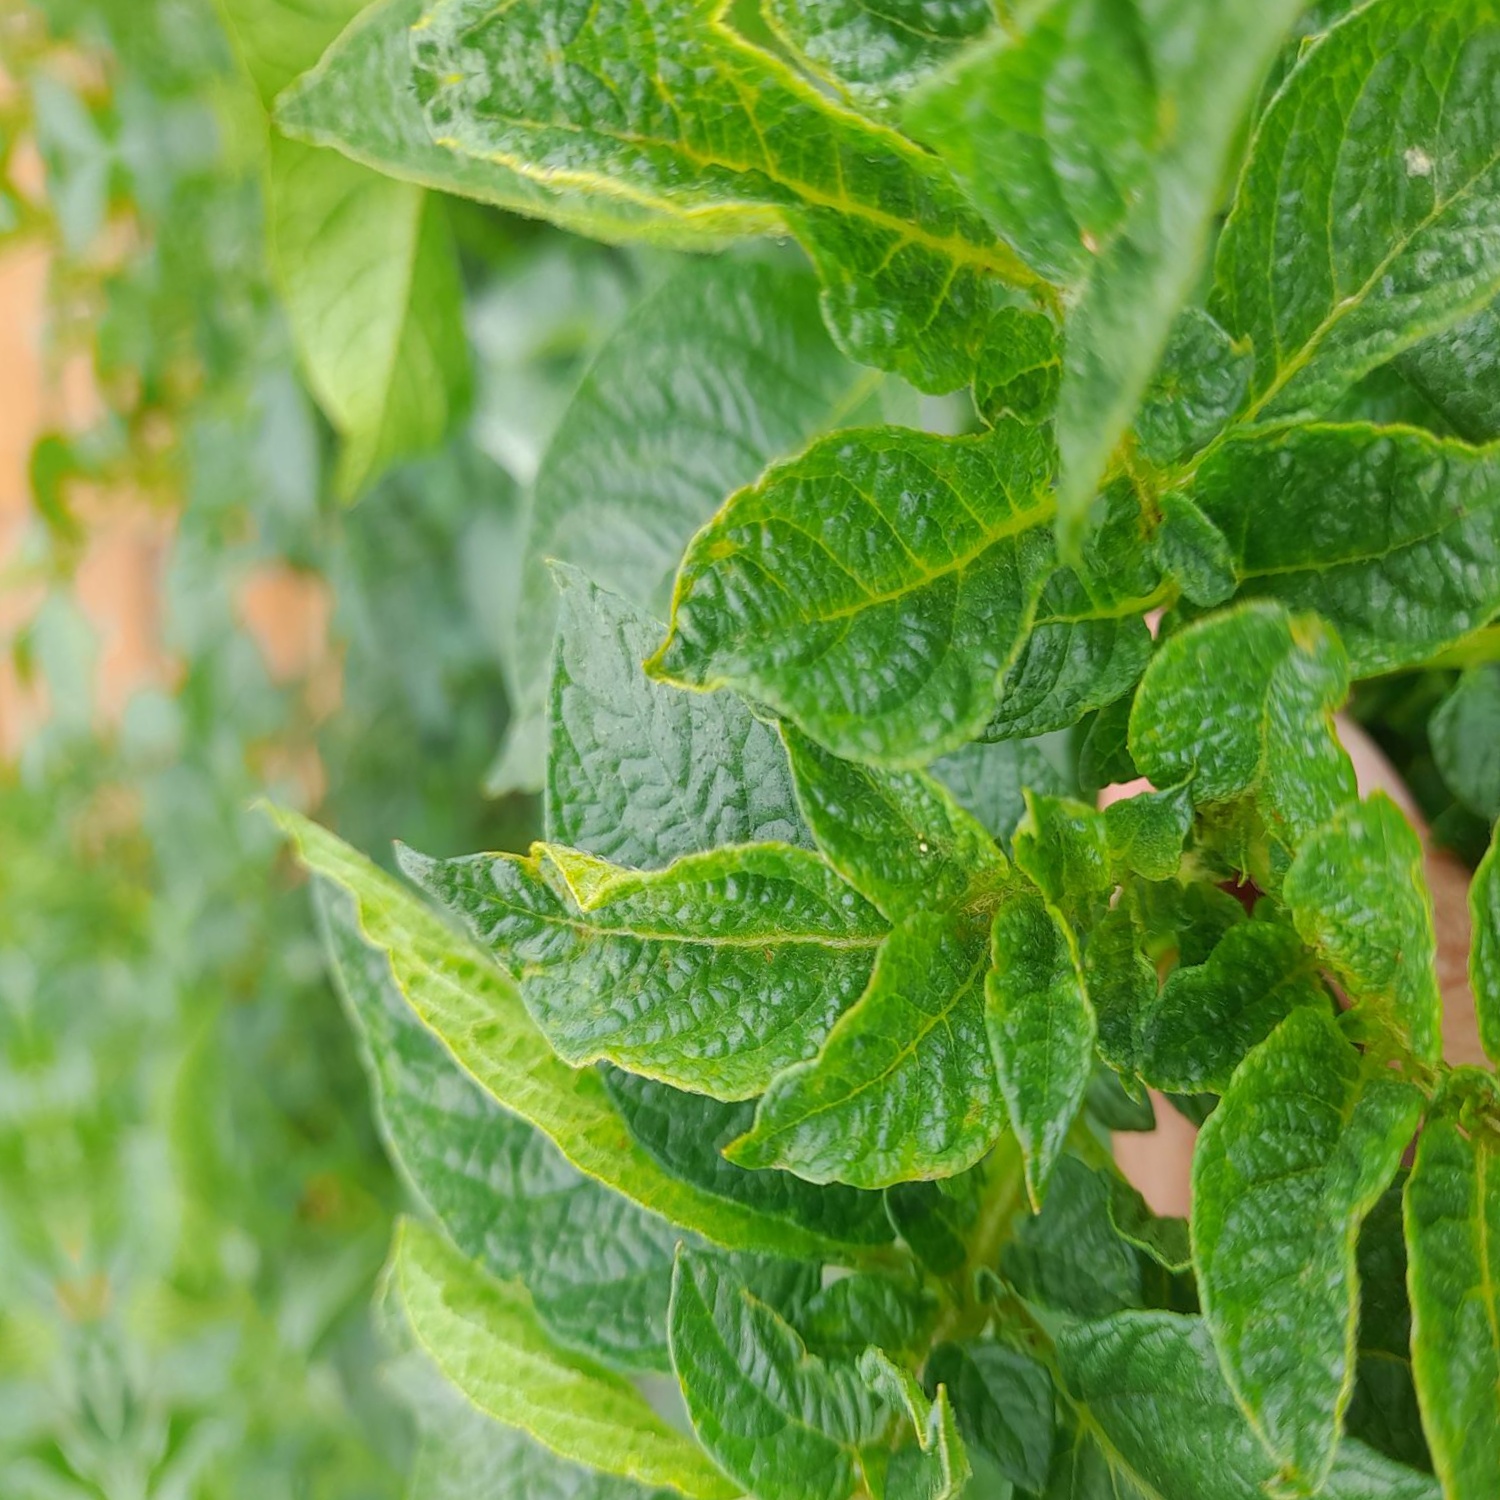
Etiqueta: Virus